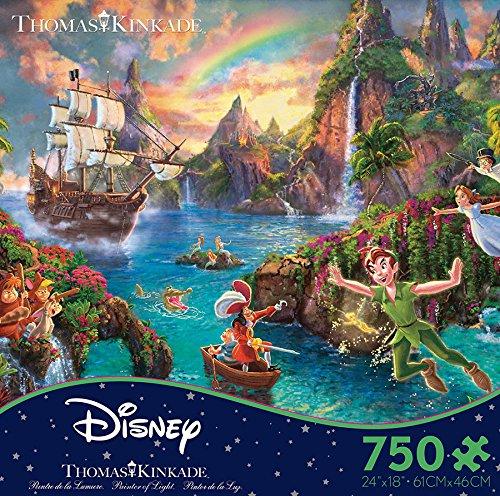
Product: Ceaco Thomas Kinkade The Disney Collection Peter Pan Jigsaw Puzzle, 750 Pieces
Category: Toys & Games | Puzzles | Jigsaw Puzzles
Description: Jigsaw puzzle featuring Peter Pan as created by world-famous artist Thomas Kinkade and made by Ceaco.
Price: $12.99